Church of St. Lawrence, Lohja

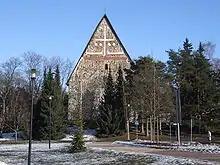
Lohja Church seen from the East.

The Church of St. Lawrence is a church in Lohja, Finland. It is the third largest medieval parish church in Finland. The murals from early 16th century make it one of the most valuable medieval buildings in Finland. The rustic and naive murals depicted biblical stories for the illiterate population.